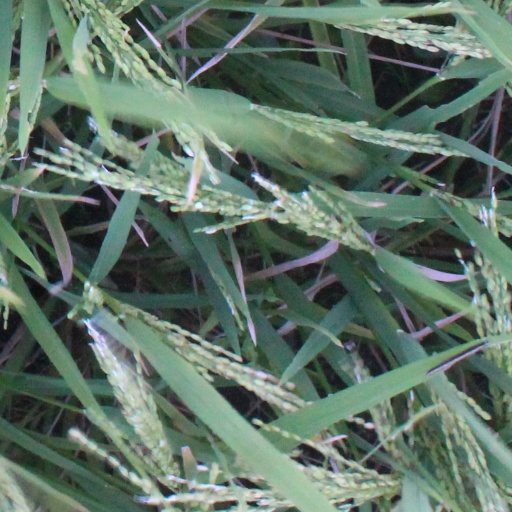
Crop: rice